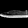
Label: Sneaker